Dietrich Bonhoeffer

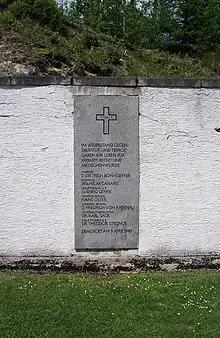
Flossenbürg concentration camp, Arrestblock-Hof: Memorial to members of German resistance executed on 9 April 1945

Bonhoeffer's efforts on behalf of the underground seminaries included securing necessary funds. He found a great benefactor in Ruth von Kleist-Retzow. In times of trouble, Bonhoeffer's former students and their wives would take refuge in von Kleist-Retzow's Pomeranian estate, and Bonhoeffer was a frequent guest. Later he fell in love with Kleist-Retzow's granddaughter, Maria von Wedemeyer, to whom he became engaged three months before his arrest in 1943. By August 1937, SS leader Heinrich Himmler had decreed the education and examination of Confessing Church ministry candidates illegal. In September 1937, the Gestapo closed the seminary at Finkenwalde, and by November twenty-seven pastors and former students were arrested. It was around this time that Bonhoeffer published his best-known book, "The Cost of Discipleship," a study on the Sermon on the Mount in which he attacked "cheap grace" as a cover for ethical laxity against the virtues of "costly grace".